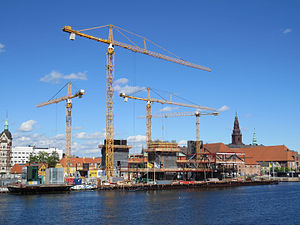
Christians Brygge / Bygninger
BLOX under opførelsen i 2015.
Christians Brygge er en gade og havnefront, der hovedsageligt ligger langs med den sydøstlige side af Slotsholmen i København. I nordøst er den forbundet med Niels Juels Gade via Christian IV's Bro. I sydvest fortsætter den over Bryghusbroen og et kort stykke på Sjælland, før den passerer under Langebro og bliver til Kalvebod Brygge. Gaden indgår ligesom de tilstødende gader i Ring 2.